Les Charmettes

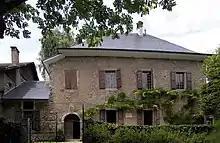
"Les Charmettes" outside of the French city of Chambéry (2007).

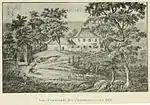
"Les Charmettes" around 1830.

Les Charmettes is writer's house museum in a hamlet near the town of Chambéry in the Savoie region of France. It is famed as a favourite retreat of the philosophe Jean-Jacques Rousseau (1712-1778).